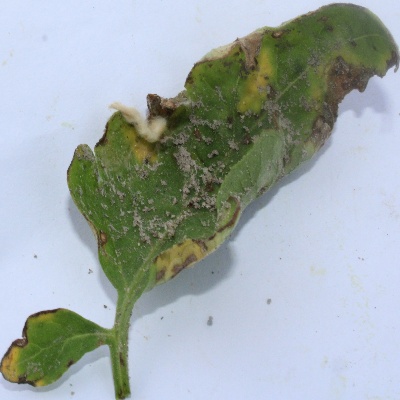
Crop: Tomato
Condition: verticulium wilt